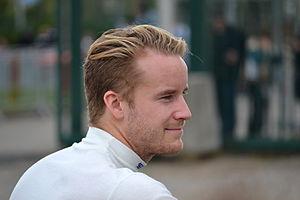
Mads Østberg au parc d'assistance de Colmar durant le Rallye de France-Alsace 2013.
Mads Østberg est un pilote de rallye norvégien, né le 11 octobre 1987 à Fredrikstad. Il a remporté le championnat de Norvège des rallyes en 2006, 2007 et 2008.